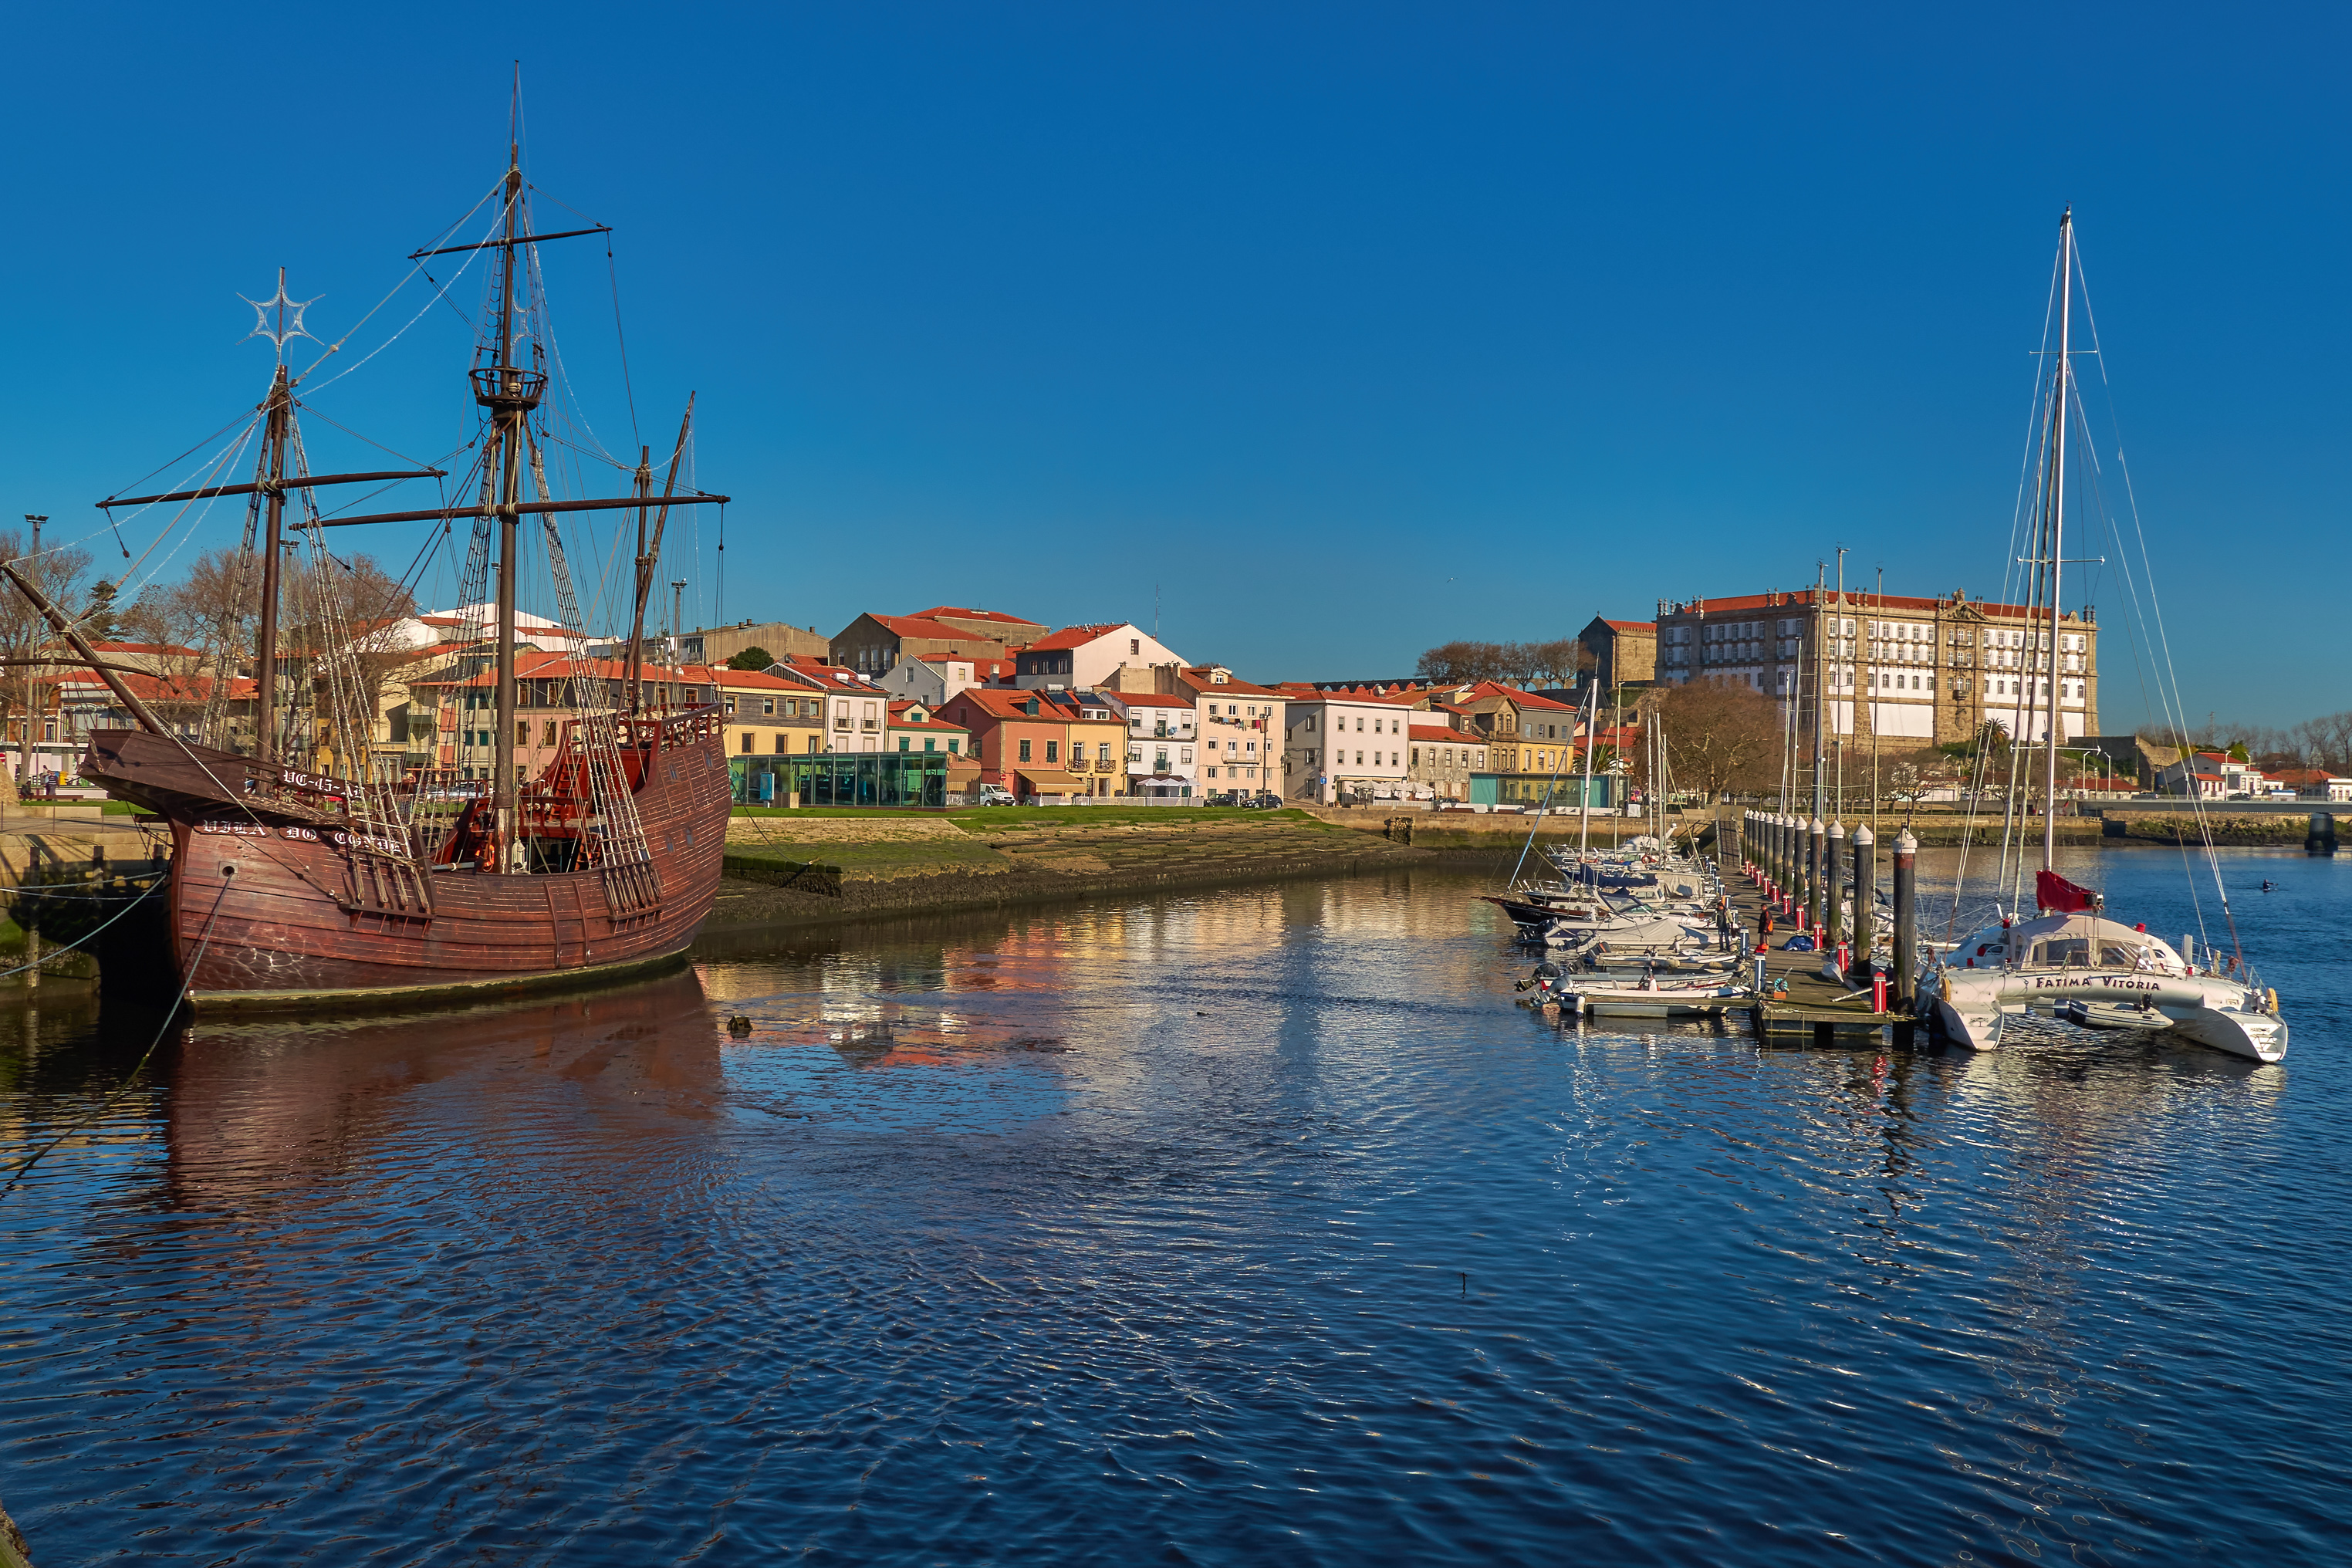
landscape, sea, dock, boat, cityscape, reflection, vehicle, bay, harbor, marina, port, waterway, portugal, paisajes, channel, lumixfz1000, fz1000, watercraft, porto, ggl1, xovesphoto, panasoniclumixfz1000, viladoconde, repblicaportuguesa, sailing ship